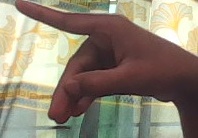
ASL sign: P